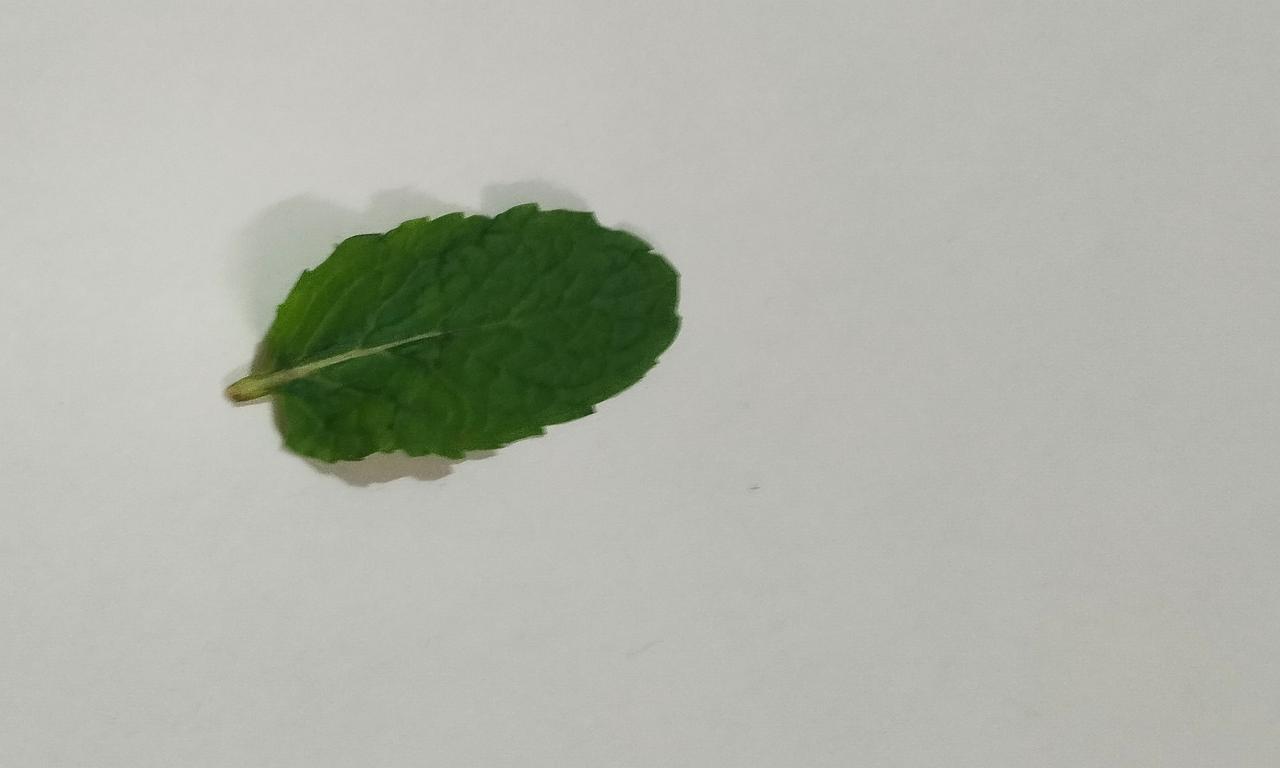
Label: Fresh